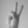
ASL letter: V